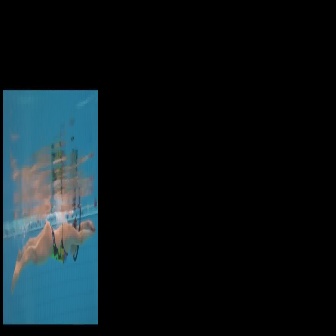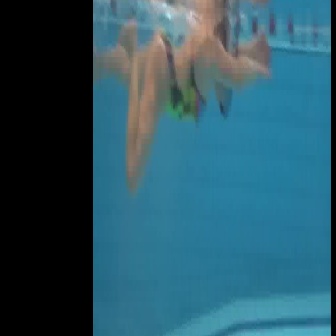
  Please identify the target specified by the bounding box [11,206,95,290] in the first image and locate it in the second image. Return the coordinates in [x_min,y_min,x_max,y_max] format.
Answer: [93,13,274,194]